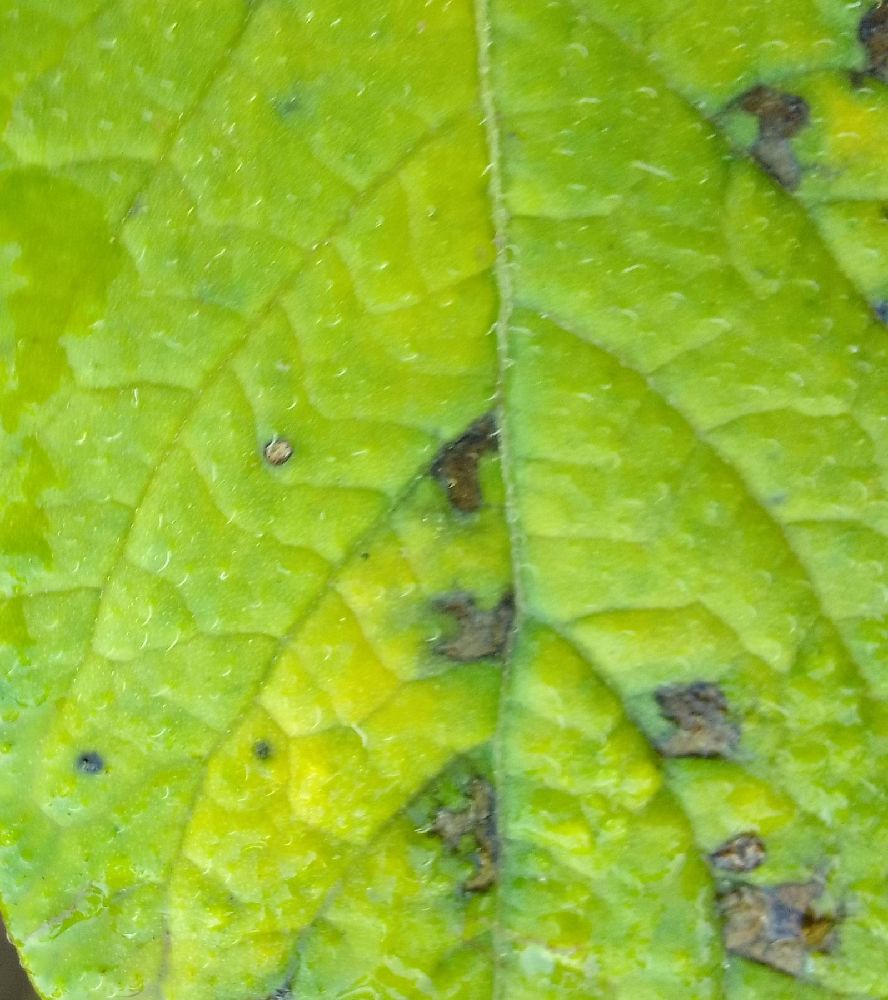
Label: Early blight